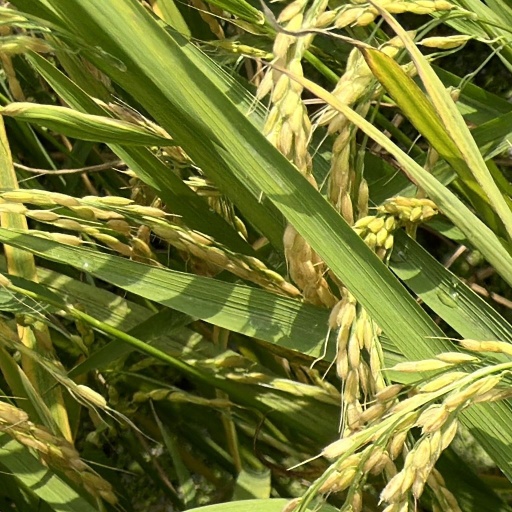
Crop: rice